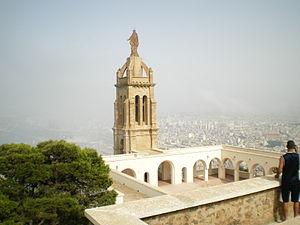
Chapelle Santa Cruz Oran